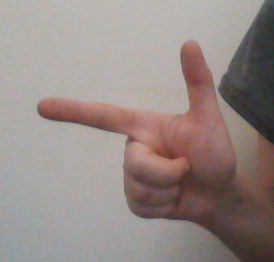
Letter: yaa